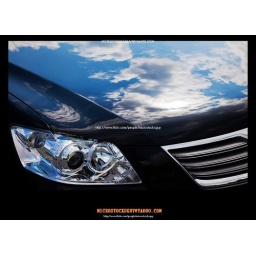
Reflection of cloud in the car .